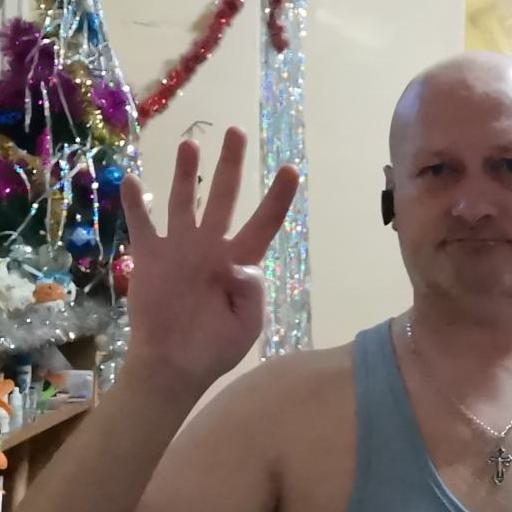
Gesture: four